Speculum Humanae Salvationis

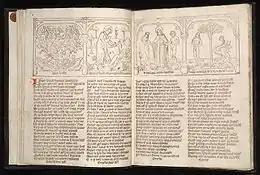
Opening from a mixed blockbook and movable type Netherlandish edition,

In the 15th century, with the advent of printing, the work then appeared in four blockbook editions, two in Latin and two in Dutch, and then in sixteen incunabulum editions by 1500. The blockbooks present unique questions as only editions of this work combine hand-rubbed woodcut pages with text pages printed in movable type. Further eccentricities include a run of twenty pages in one edition which are text cut as a woodcut, based on tracings of pages from another edition printed with movable type. Though the circumstances of production of these editions are unknown, two of the editions are in Dutch and the Netherlands was probably the centre of production, as with most blockbooks. Hind places them in Holland, from about 1470–75. It appears the "Prohemium" may have been sold separately as a pamphlet, as one version speaks of the usefulness of it for "poor preachers who cannot afford the entire book".